Answer in natural language. Considering the relative positions, where is Doorway (highlighted by a red box) with respect to wall paint (highlighted by a blue box)? Choose between the following options: left or right
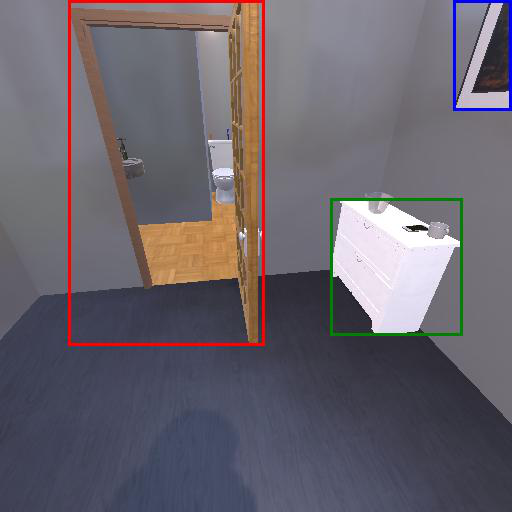
<answer>left</answer>